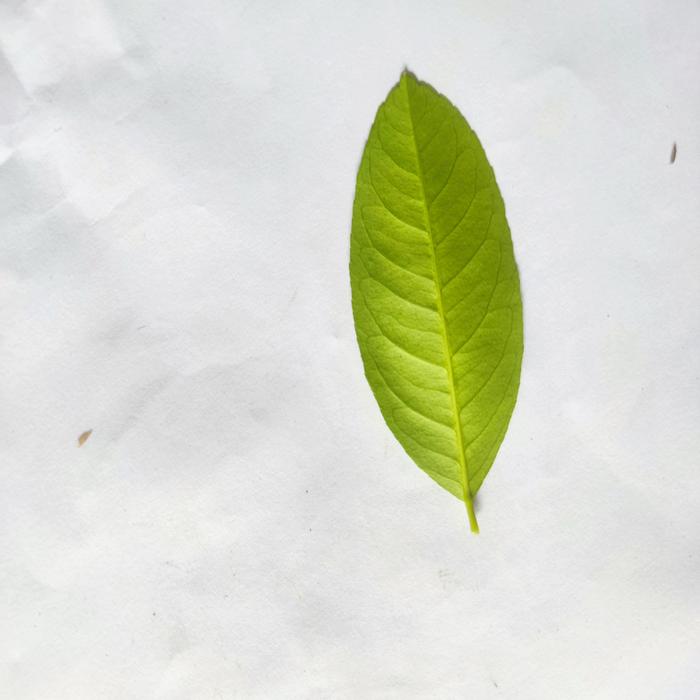
Crop: Lemon
Leaf condition: Healthy_Leaf